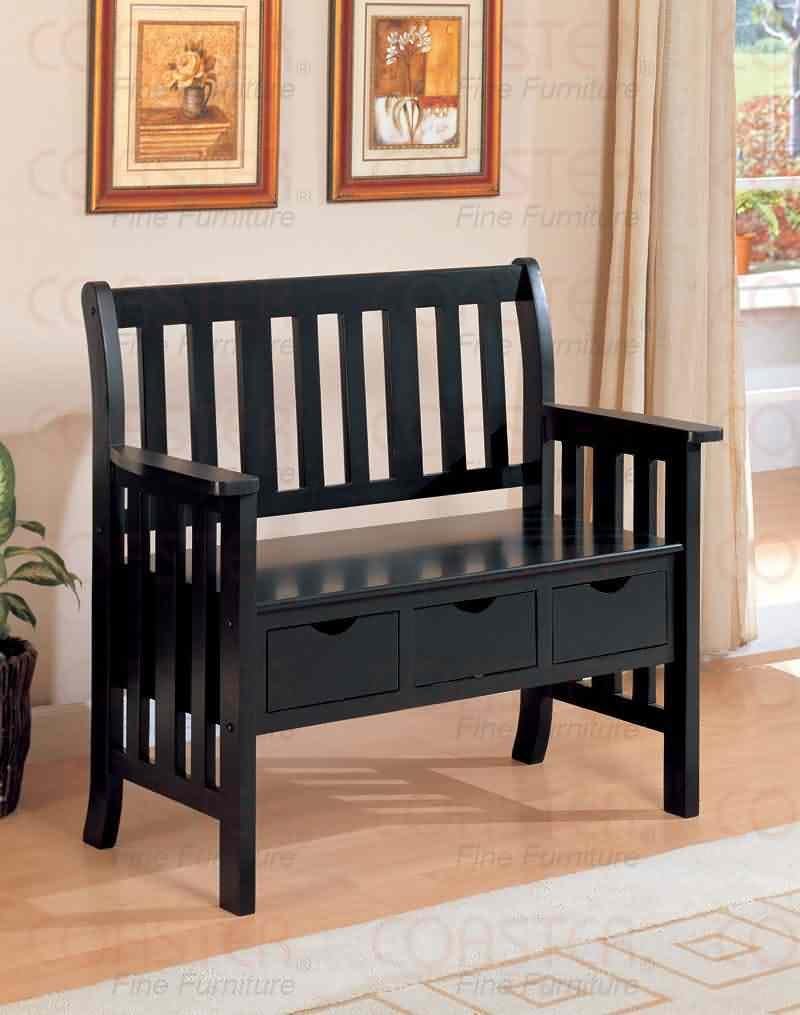
Coaster Home Furnishings Stools, 24-Inch Counter Height, 2-Tone Finish, Set of 2
Category: Amazon Home
Coaster Cottage Style Wooden Chair Bench with Storage Drawer, Black
Features: Coaster Cottage Style Wooden Chair Bench with Storage Drawer, Black | Coaster Cottage Style Wooden Chair Bench with Storage Drawer, Black | Coaster Cottage Style Wooden Chair Bench with Storage Drawer, Black | Coaster Cottage Style Wooden Chair Bench with Storage Drawer, Black | Coaster Cottage Style Wooden Chair Bench with Storage Drawer, Black | Coaster Cottage Style Wooden Chair Bench with Storage Drawer, Black | Coaster Cottage Style Wooden Chair Bench with Storage Drawer, Black | Coaster Cottage Style Wooden Chair Bench with Storage Drawer, Black | Coaster Cottage Style Wooden Chair Bench with Storage Drawer, Black